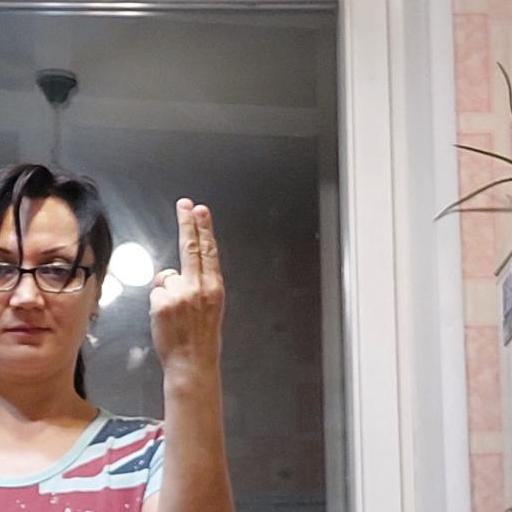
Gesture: two_up_inverted